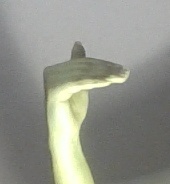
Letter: khaa